Medicine in the medieval Islamic world

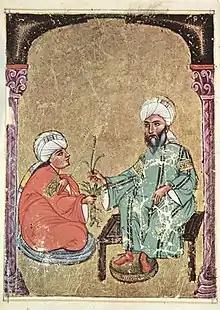
Folio from an Arabic manuscript of Dioscorides, "De materia medica", 1229

In the history of medicine, "Islamic medicine", also known as "Arabian medicine" is the science of medicine developed in the Middle East, and usually written in Arabic, the "lingua franca" of Islamic civilization.